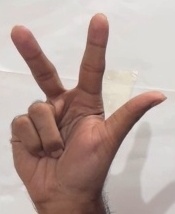
ASL sign: 3